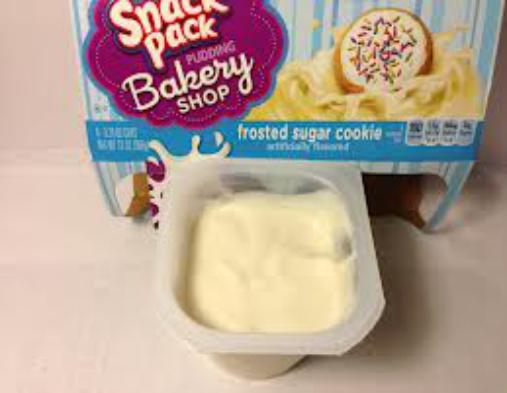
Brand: Hunt's Snack Pack
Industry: Food